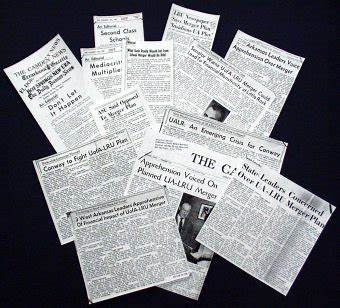
Label: paper